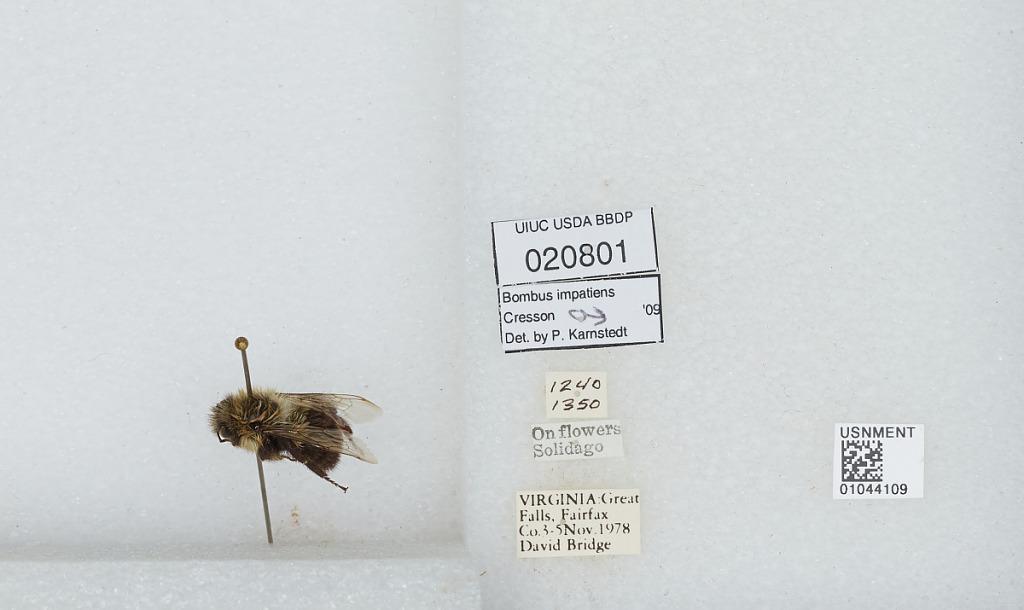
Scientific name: Bombus sp.
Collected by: D. Bridge
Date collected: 1978-11-3
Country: United States
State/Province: Virginia
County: Fairfax
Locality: Great Falls
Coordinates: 38.9969, -77.2547
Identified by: Karnstedt, P.